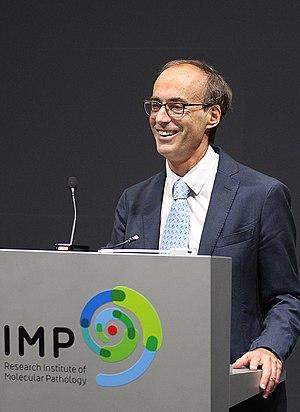
Ronald Vale, né le 11 janvier 1959 à Hollywood, est un chimiste et biologiste américain. Chercheur spécialisé en cytologie, il travaille principalement, en chimiotaxie, sur les conversions à l'échelle nanométrique de l'énergie chimique en énergie mécanique, dont les kinésines et dynéines ainsi que leur comportement dans le cytosquelette. Il exerce comme professeur au sein de l'université de Californie à San Francisco, dans le département de pharmacologie cellulaire et moléculaire dont il est directeur.